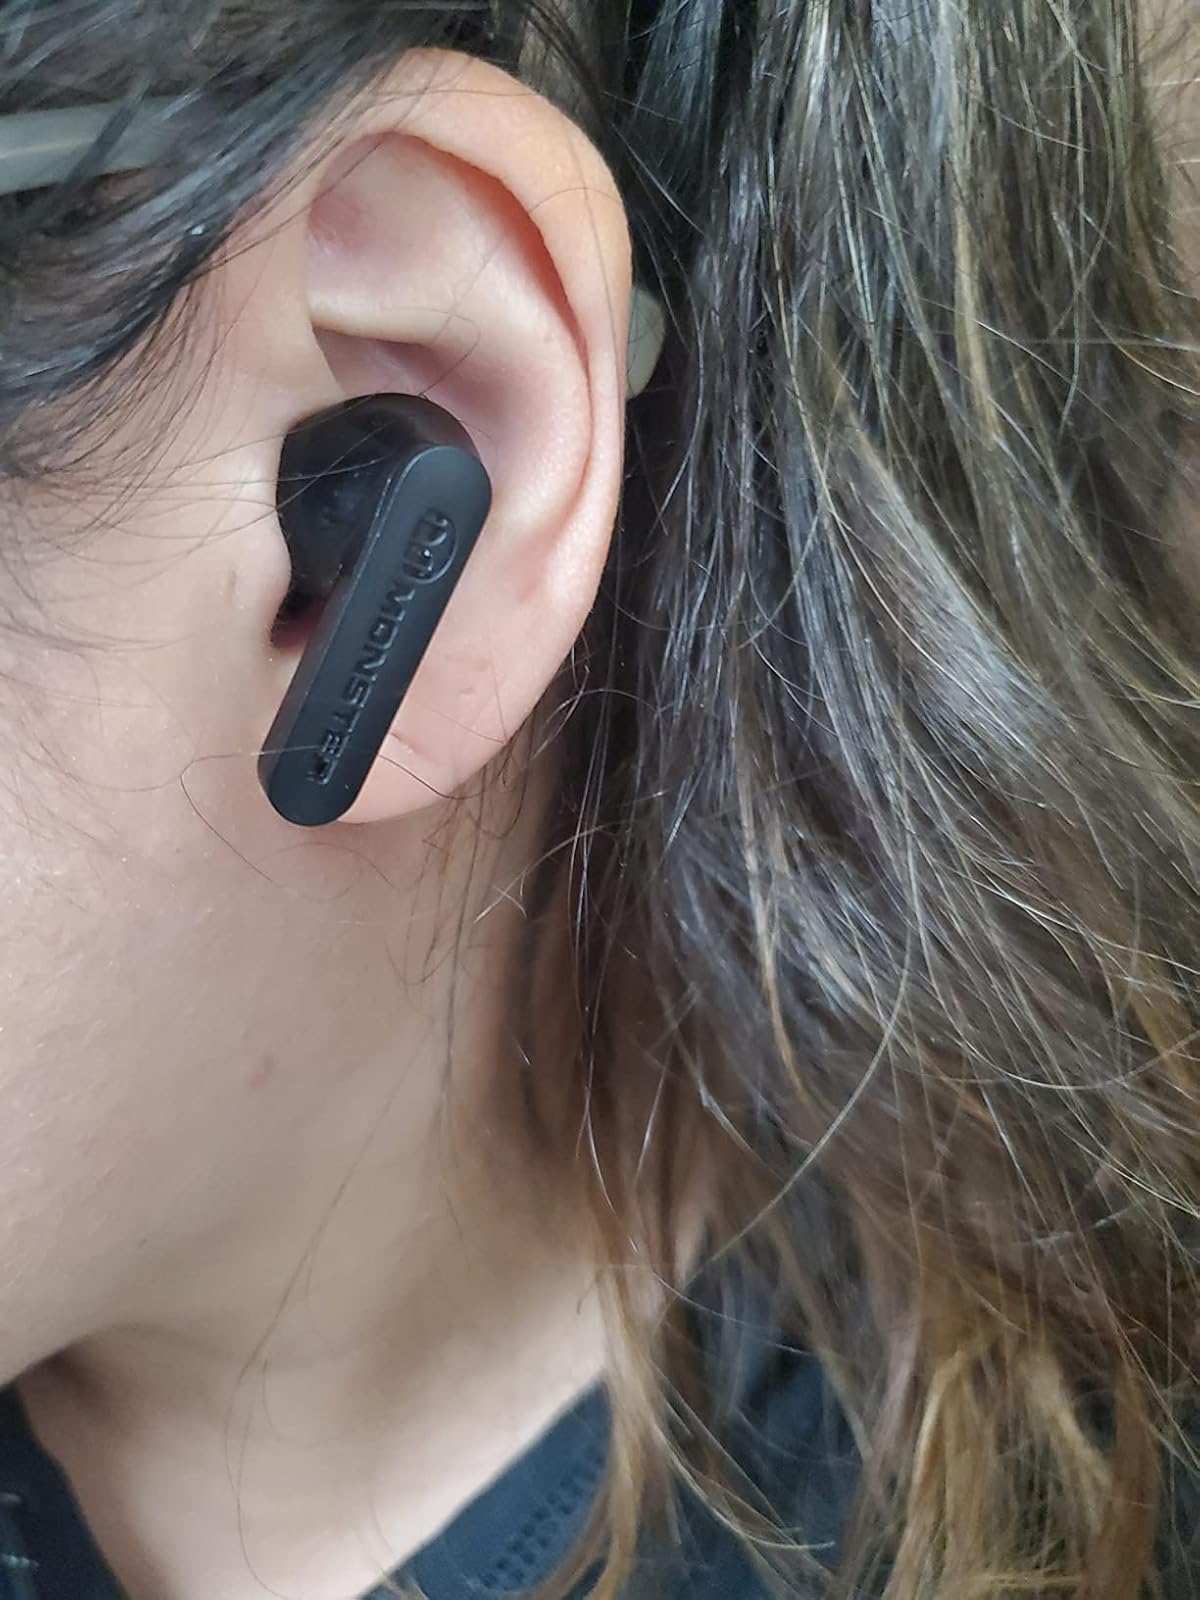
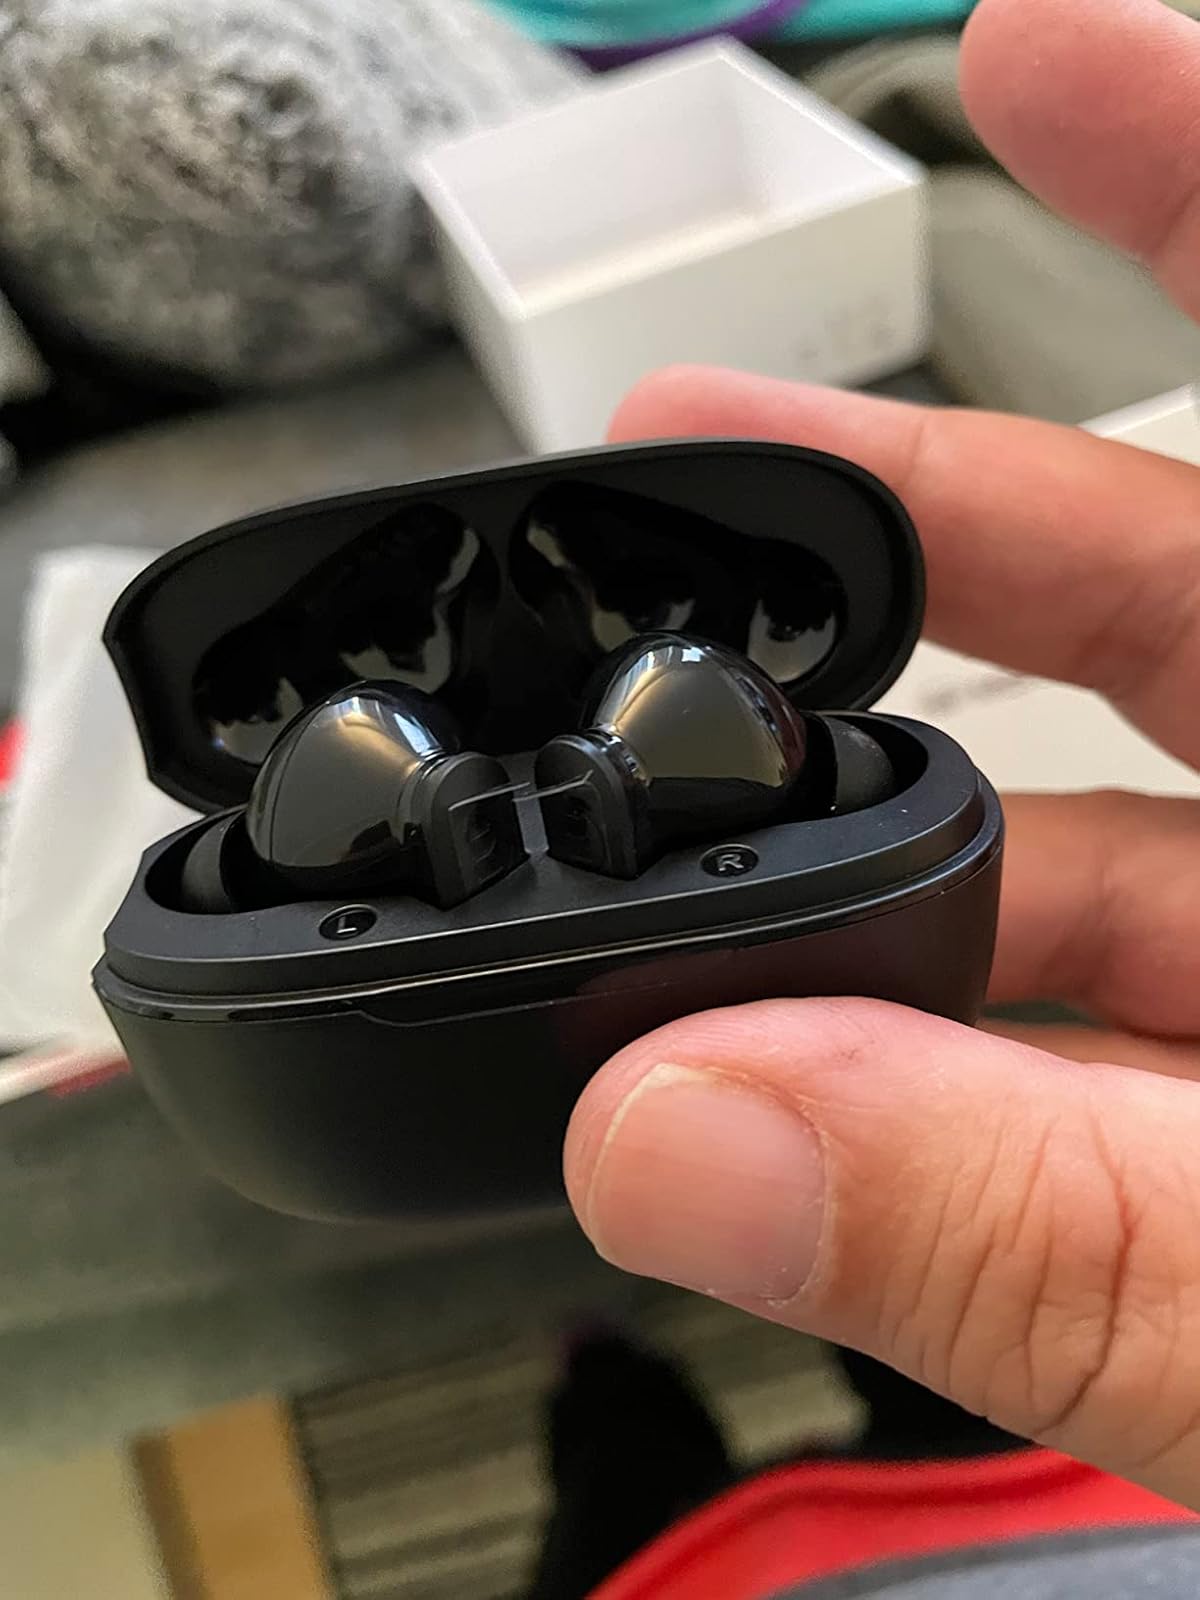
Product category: earbuds
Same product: yes